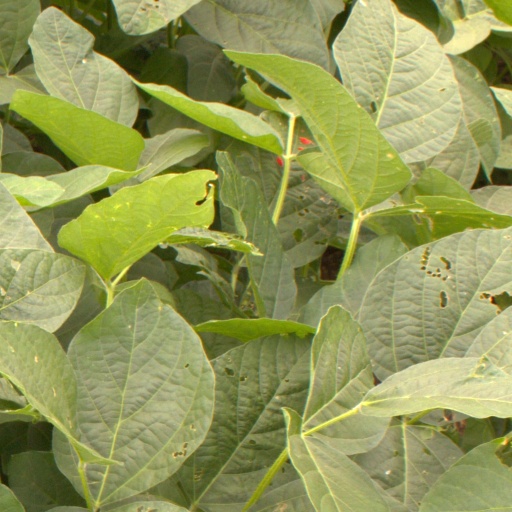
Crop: soybean